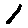
Label: 1